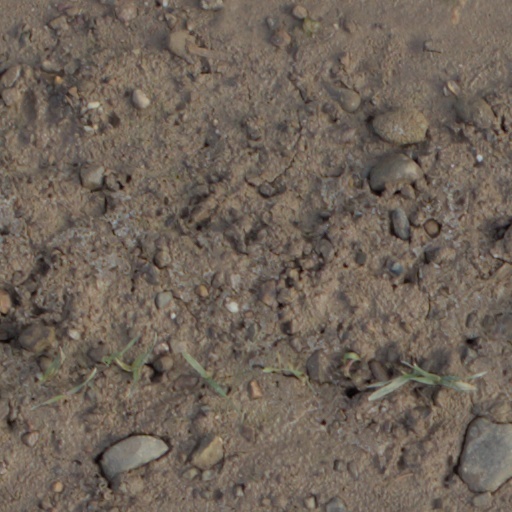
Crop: wheat